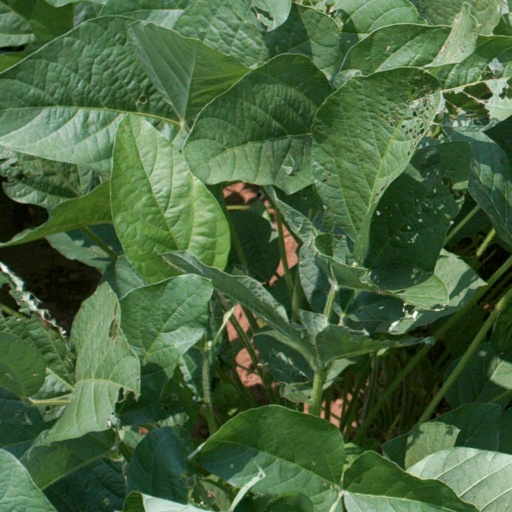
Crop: soybean